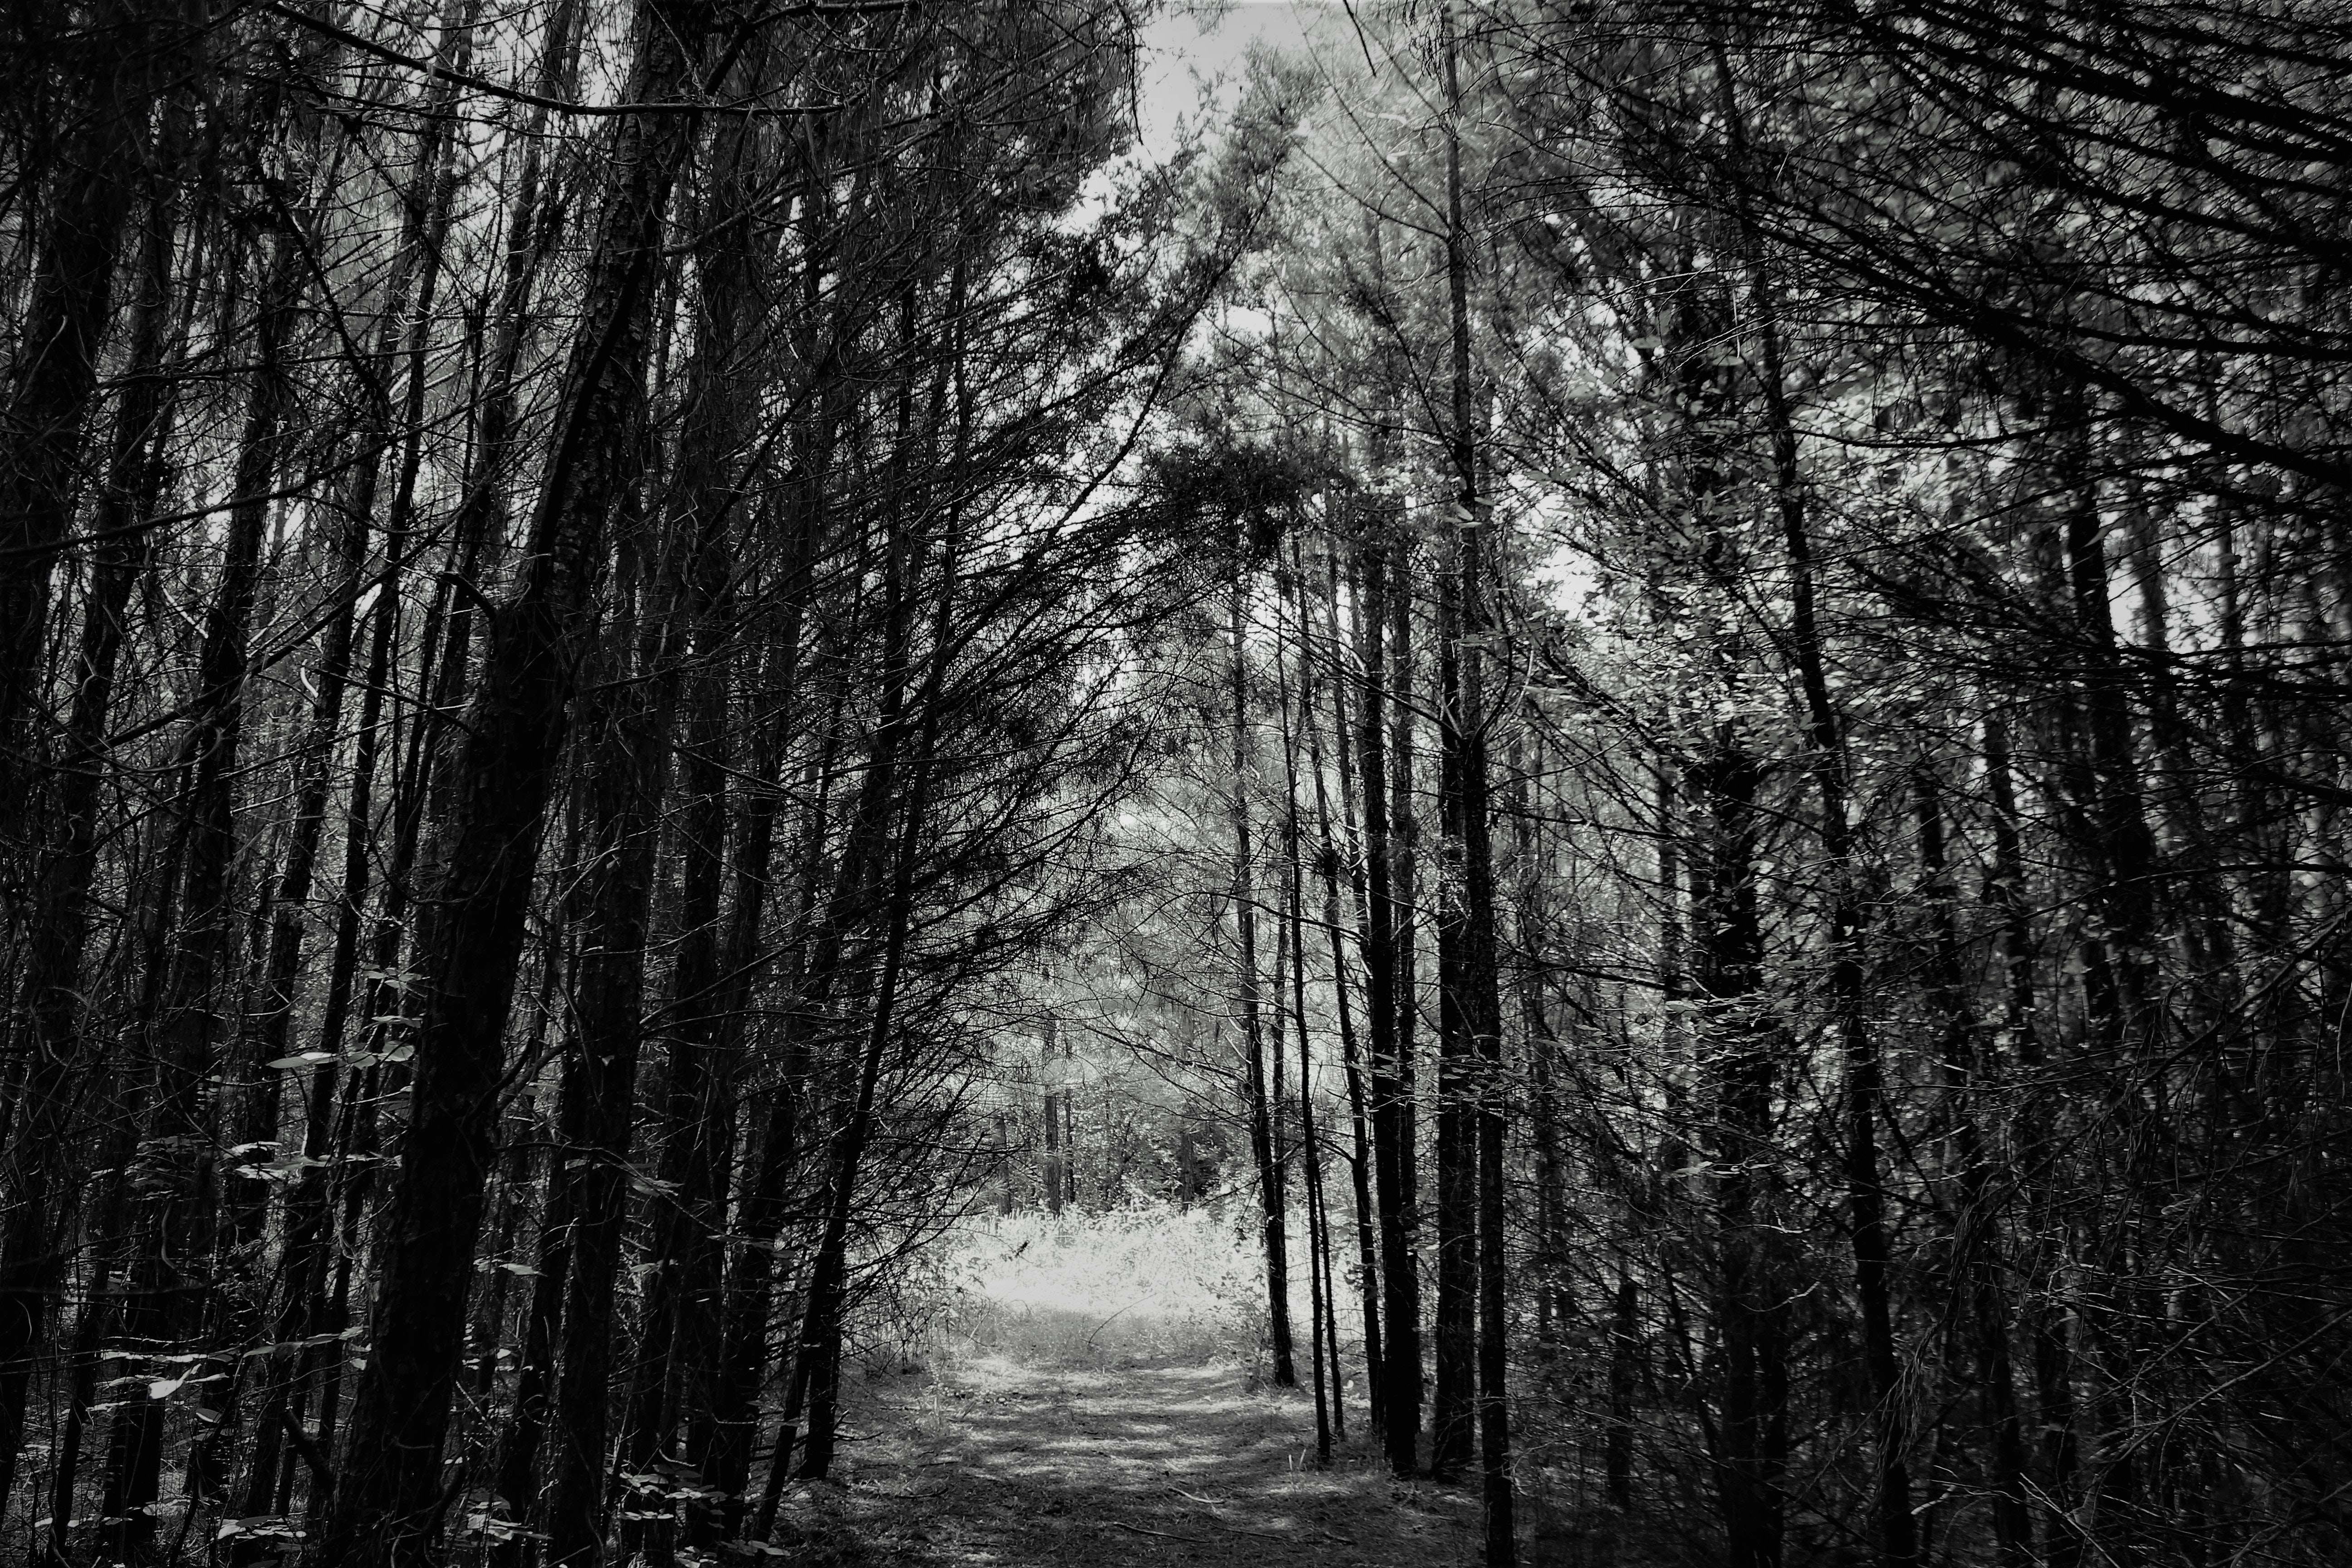
tree, nature, natural landscape, forest, black, white, natural environment, black and white, water, atmospheric phenomenon, monochrome photography, sky, old growth forest, monochrome, woodland, woody plant, biome, branch, wilderness, wood, atmosphere, plant, spruce fir forest, winter, tropical and subtropical coniferous forests, sunlight, grove, temperate coniferous forest, leaf, trunk, Northern hardwood forest, photography, stock photography, snow, landscape, temperate broadleaf and mixed forest, darkness, cloud, bayou, state park, fog, riparian forest